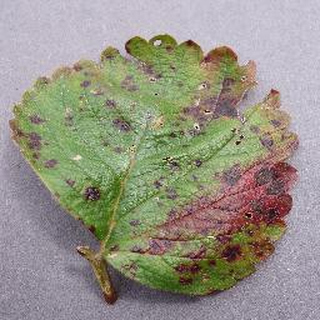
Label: strawberry_leaf_scorch